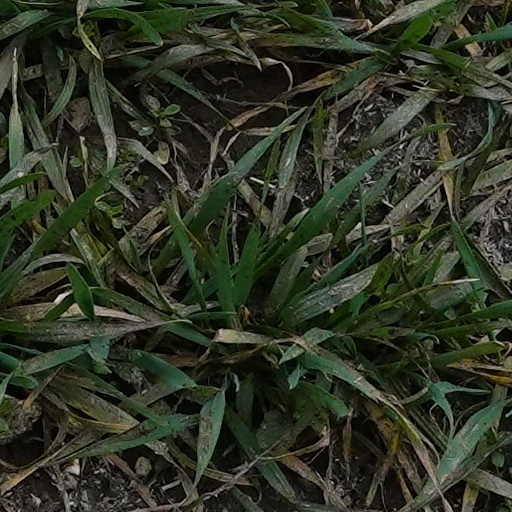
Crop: wheat